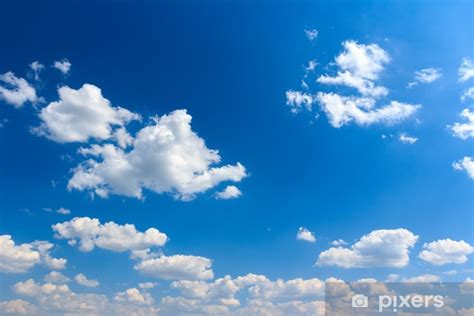
Weather: sun or clear